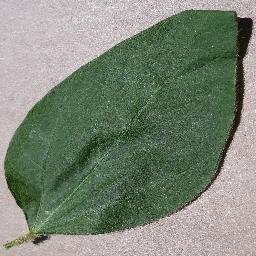
Label: Soybean___healthy